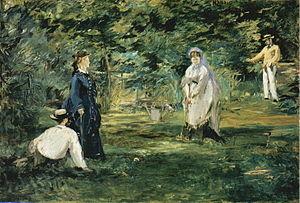
Le sport est un ensemble d'exercices physiques se pratiquant sous forme de jeux individuels ou collectifs pouvant donner lieu à des compétitions.
Georges Édouard Lemarchand, dit Dorival ou Georges Dorival, né le 26 décembre 1871 à Orival-lès-Elbeuf et mort en son domicile au 33 boulevard de Clichy dans le 9ᵉ arrondissement de Paris le 16 juillet 1939, est un comédien français d'origine normande, peintre et collectionneur d'œuvres d'art.